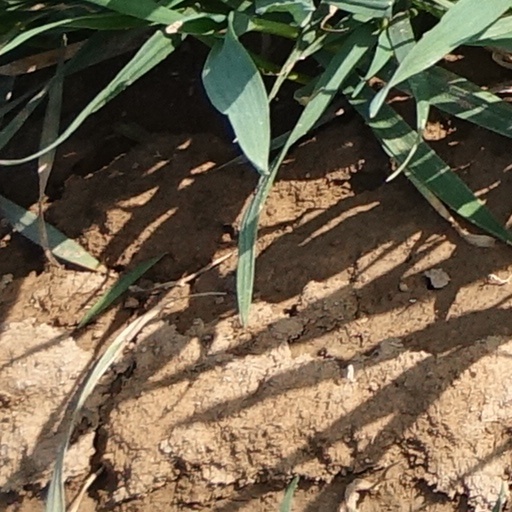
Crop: wheat